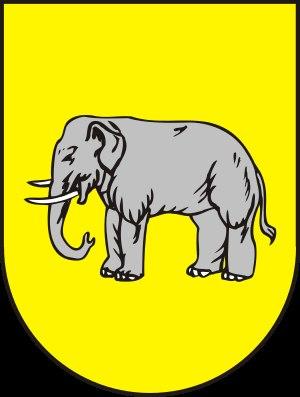
Benguela est une ville d'Angola, chef-lieu de la province de Benguela.